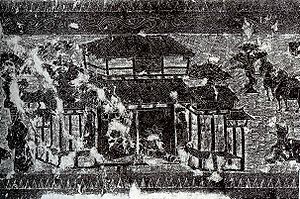
Han-dynastiet / Samfund og kultur / Religion, kosmologi og metafysik
En gnidebillede af en sten med ingraverede billeder visende et rum beregnet for forfædredyrkelse (citang 祠堂).
Han-dynastiet var et af Kinas længstvarende og mægtigste dynastier, som, bortset fra Xin-dynastiet under Wang Mangs interregnum, havde magten fra 206 f.Kr. til 220 e.Kr. Dette dynasti har givet navnet til hankineser, det vil sige den befolkningsgruppe, som udgør flertallet af befolkningen i dagens Kina. Under Han-dynastiet blev konfucianismen statsreligion, og Kinas indflydelse blev udstrakt til Vietnam, Centralasien, Mongoliet og Korea.